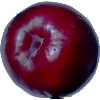
Label: Plum 2